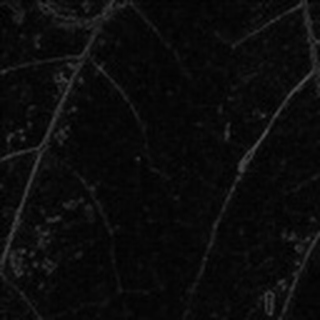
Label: cotton_target_spot